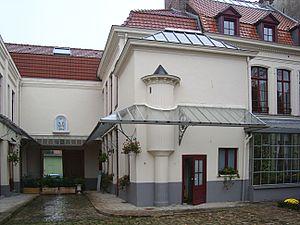
La maison natale Charles de Gaulle est un musée français situé à Lille, dans le Nord, en France. Auparavant, le musée était la maison des grands-parents maternels de Charles de Gaulle, où ce dernier naquit en 1890.